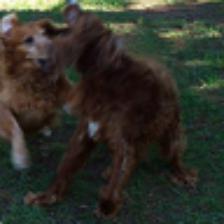
Label: NonHuman